The Odyssey (1968 miniseries)

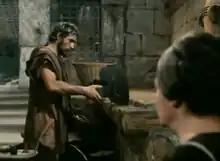
Ulysses while placing the axes for the competition

Eurycleia, the oldest and wisest handmaid in the palace, is called to wash the beggar's feet and, going up to the knee, she recognizes a scar. This is the wound inflicted on the hero by a wild boar many years earlier during a hunting trip. The nurse has finally recognized her master, but he covers her mouth, fearing that she may, even if unwilling, ruin all her plans for revenge. Eurycleia is sworn to silence and Ulysses goes to the stables where a young cowherd is feeding a bullock: it is Philoetius, hired by Ulysses when he was a ten-year-old boy; not even he recognizes his master. Eumaeus, knowing everything, is equally silent.